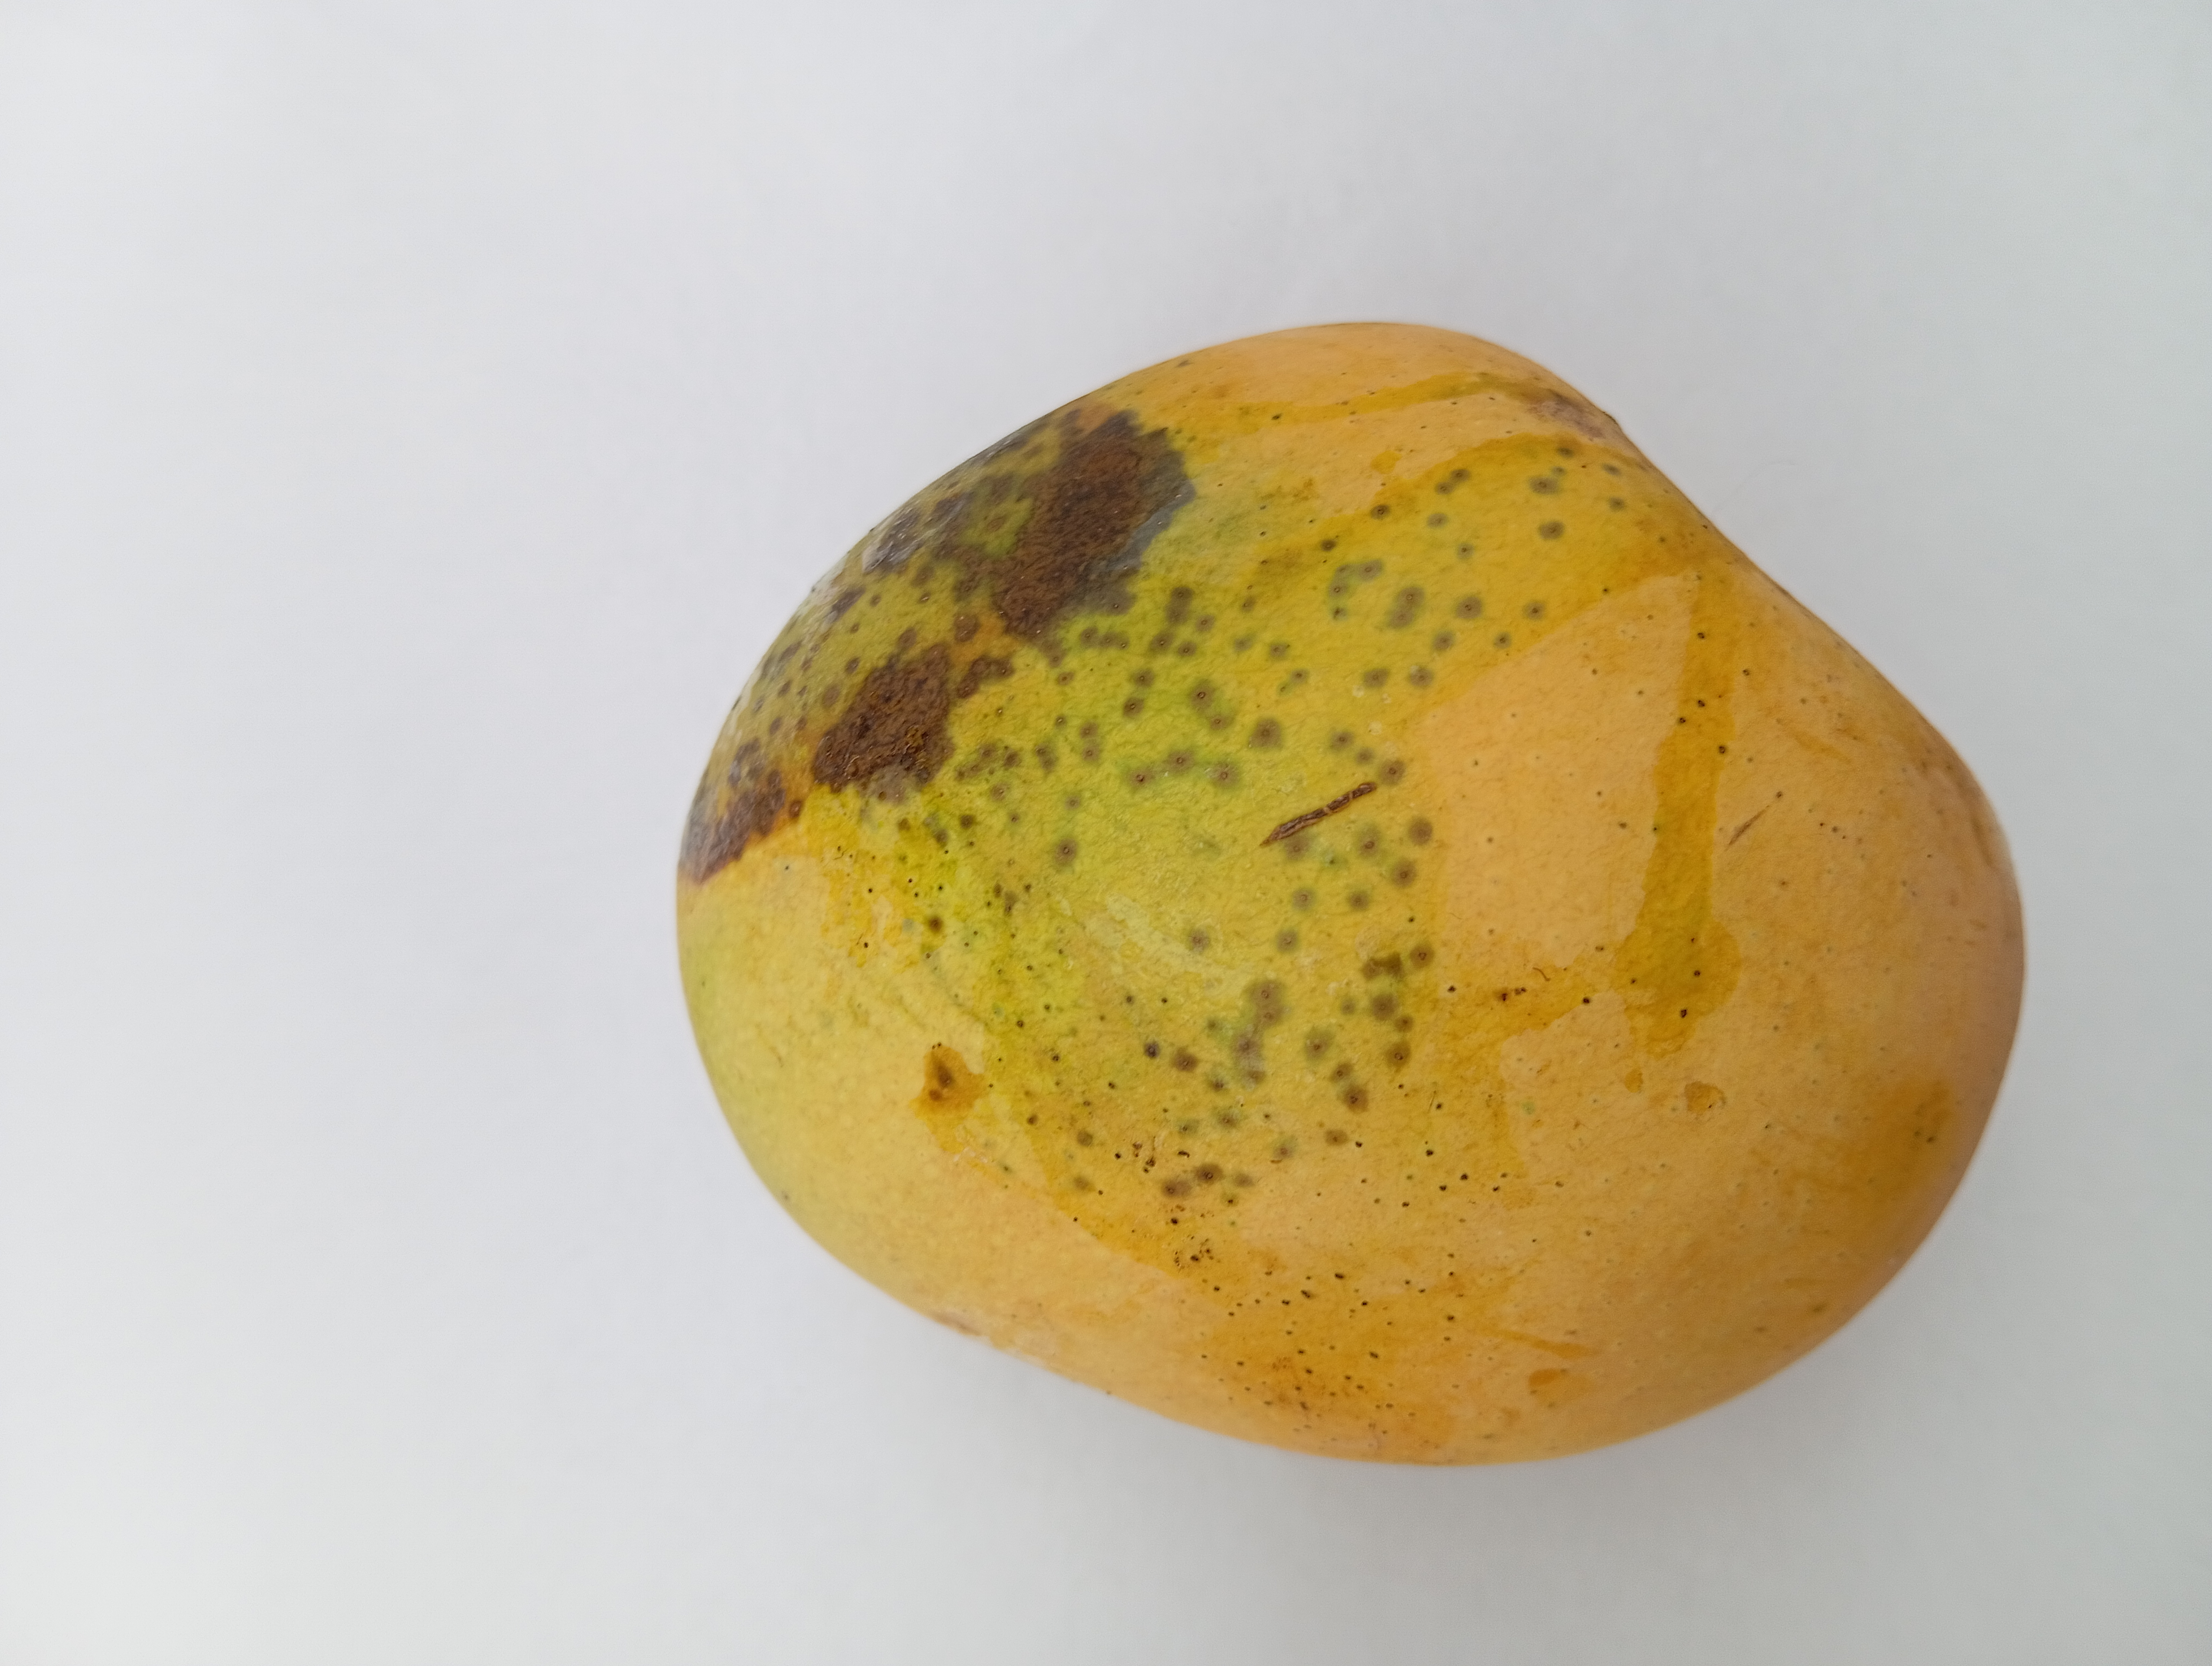
Mango variety: Sundari